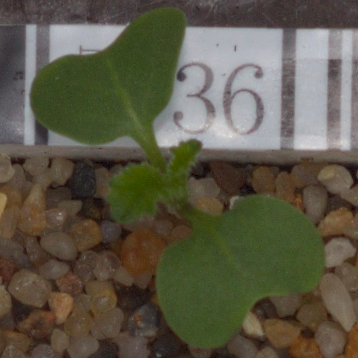
Label: charlock